List of Superleague Formula records

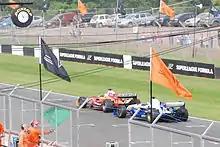
Duncan Tappy behind Enrico Toccacelo mid-race at Donington Park in 2008

This is a list of Superleague Formula records since the inaugural 2008 Superleague Formula season. The list includes records for the football clubs, drivers and race teams who have competed in Superleague Formula. This list is accurate up to and including the final round of the 2010 championship at Navarra.